Adriaen van Overbeke

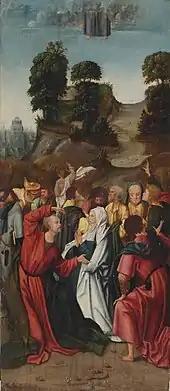
"The Ascension of Christ"

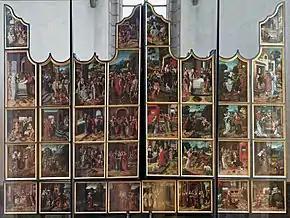
"Retable of the Petrikirche, Dortmund"

Adriaen van Overbeke is known for the production and supply of carved and polychromed wooden altarpieces with painted shutter wings. These were typically of large sizes. In Antwerp artistic practice this type of altarpiece was created collaboratively by painters and carvers often working within one workshop. This was possible because both belonged to the same guild. Van Overbeke may have run such a workshop. As the commissions required, he also outsourced to, or worked as of, the artists who created the sculpted portions of the retables.